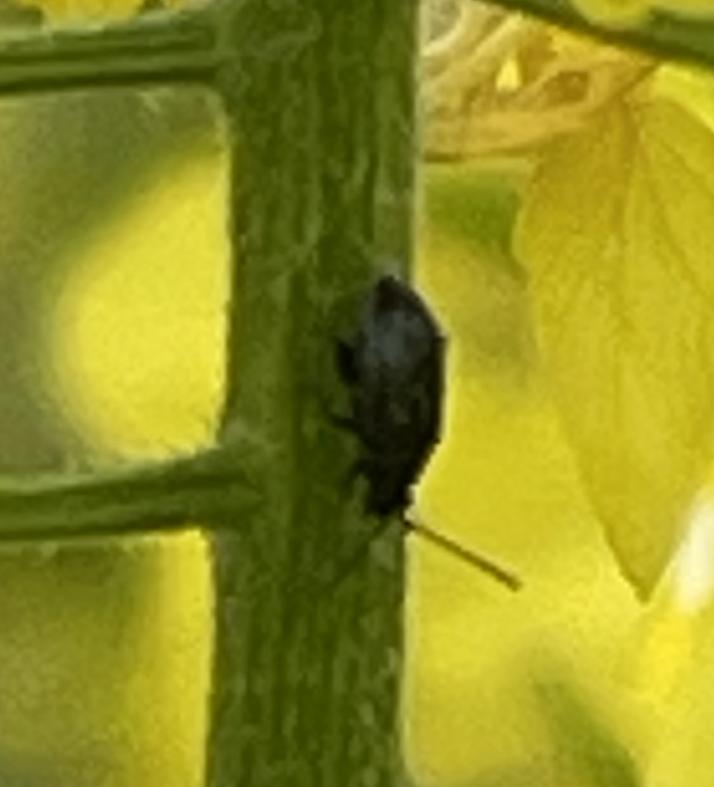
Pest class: crucifer_flea_beetle